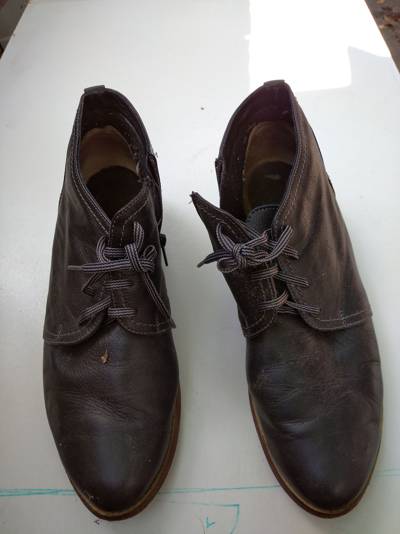
Waste category: shoes